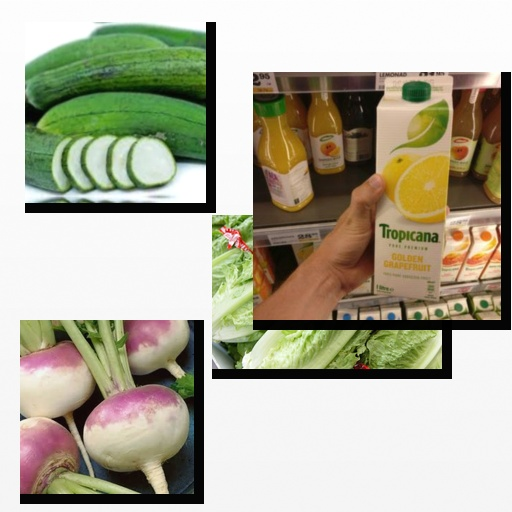
Food items: turnip, sponge_gourd, lettuce, golden_grapefruit_juice